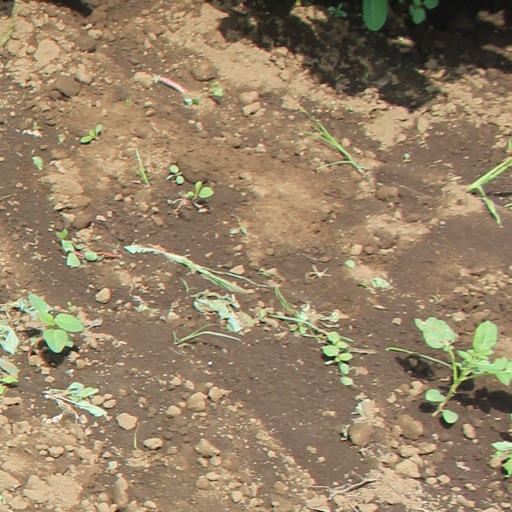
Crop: soybean